Franco-Ontarians

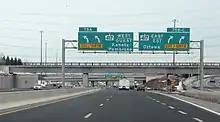
A bilingual gantry sign on a provincially-maintained highway. Access to provincial services in French was mandated for designated areas in 1986.

In 1912, the provincial government passed Regulation 17, which limited the use of the French as the primary language of instruction to the first two years of elementary school. However, enforcement of the regulation was abandoned in 1927, when it became apparent to the provincial government that the regulation perpetuated inferior schooling of pupils in the province. Instead, a new policy permitting French-language schools instruction was introduced, with French given legal status in Ontario's education system, and the bilingual University of Ottawa Normal School was officially recognized. The regulation formally remained in the statutes of Ontario until 1944, when the regulations were revised.